Question: Where are the lemons?
Tambaya: A ina lemon tsami?
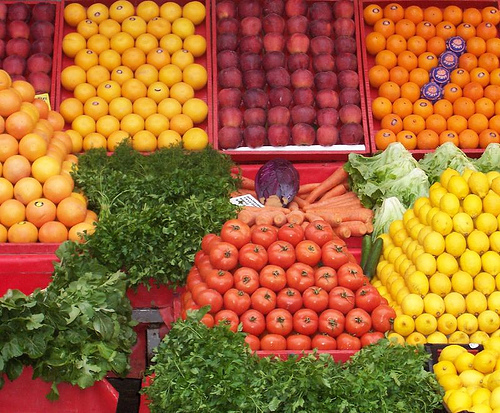
Answer: Right side of the tomatoes.
Amsa: Yana daga damar tumatirin.